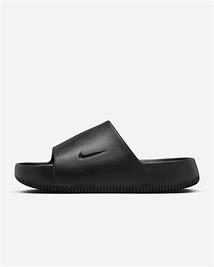
Brand: Nike
Model: Calm